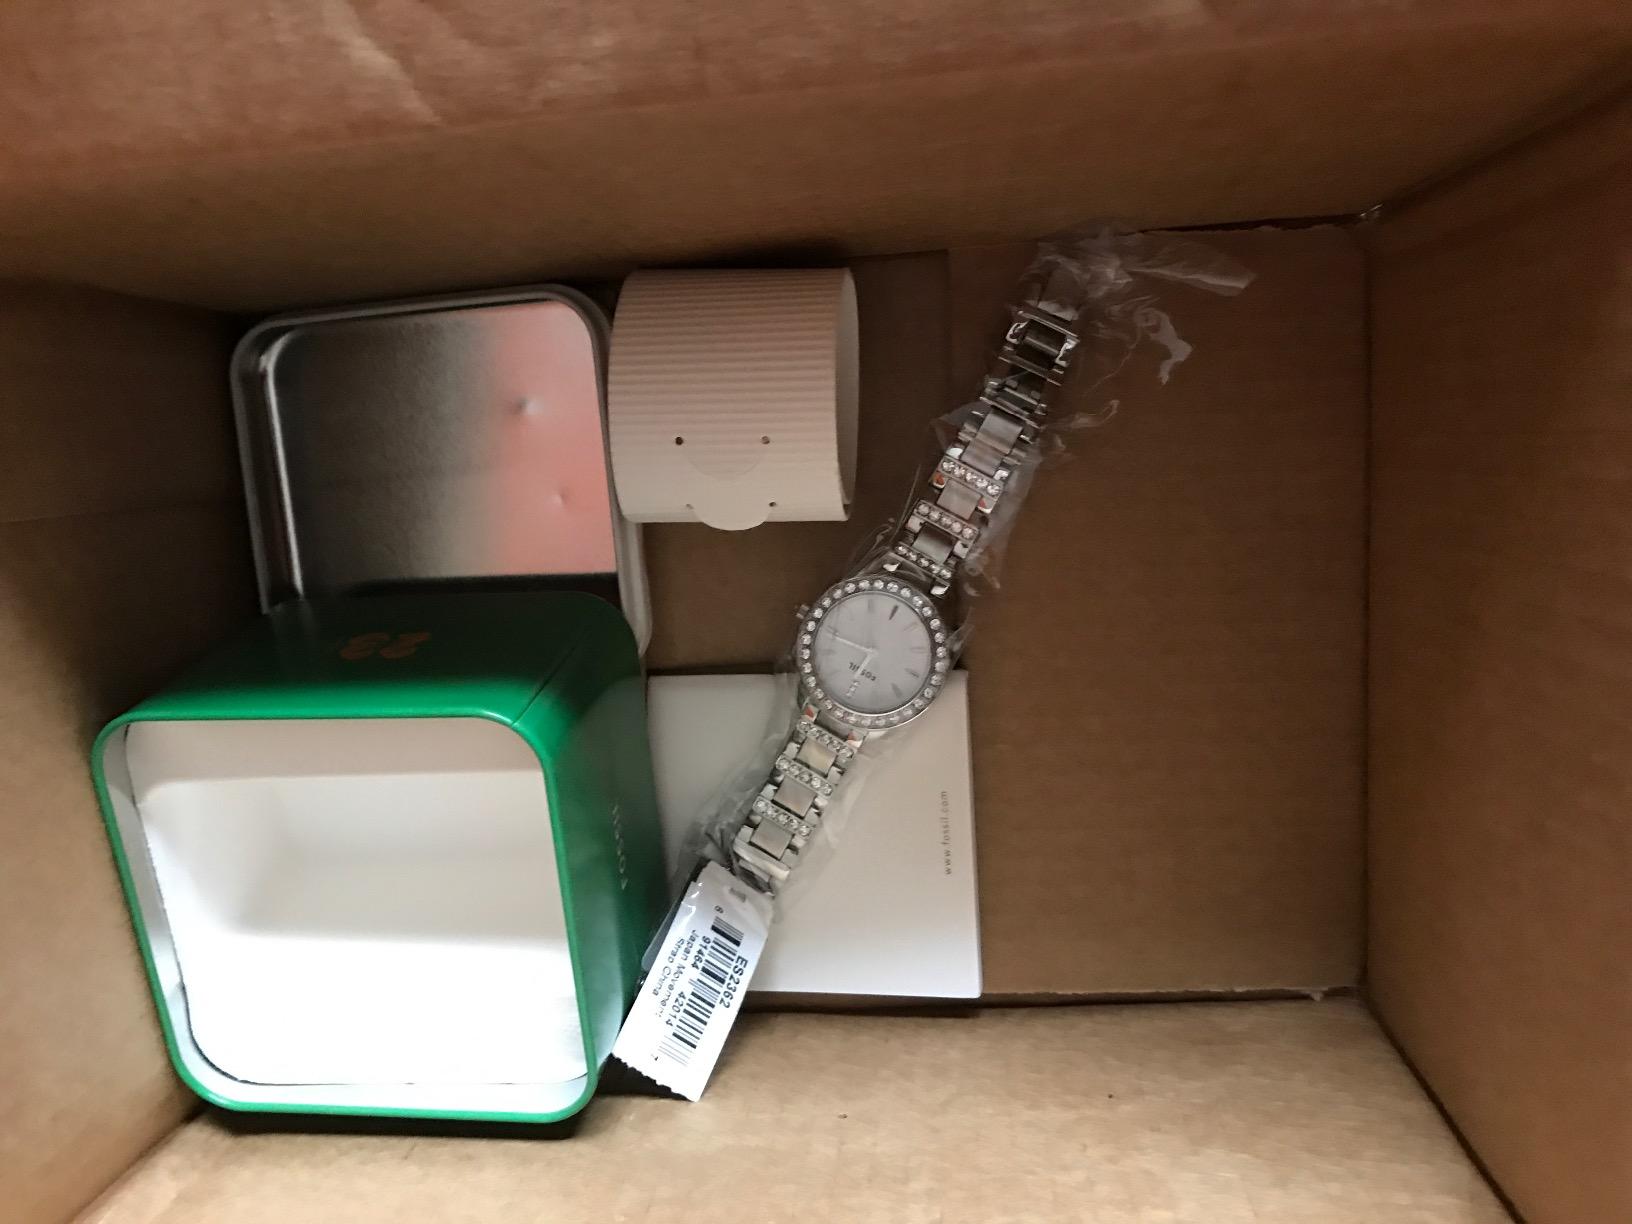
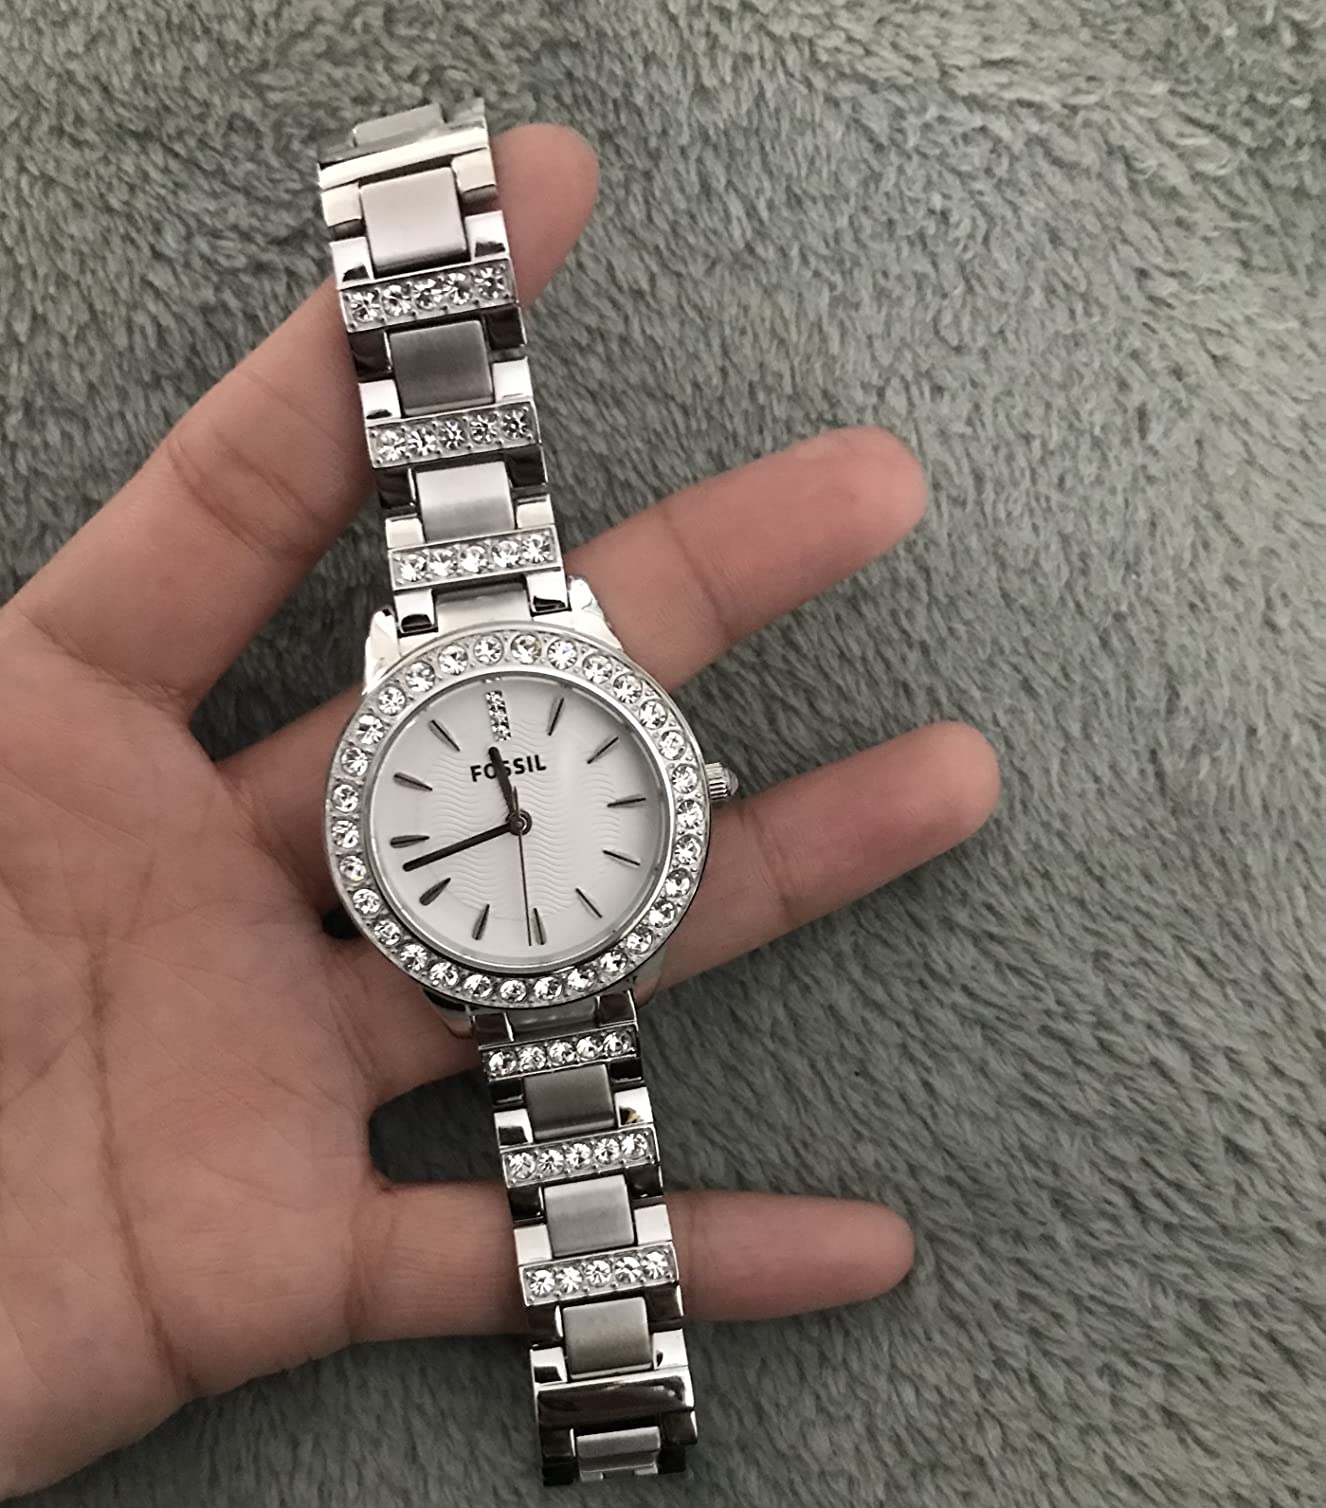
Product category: accessories_watch
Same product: yes